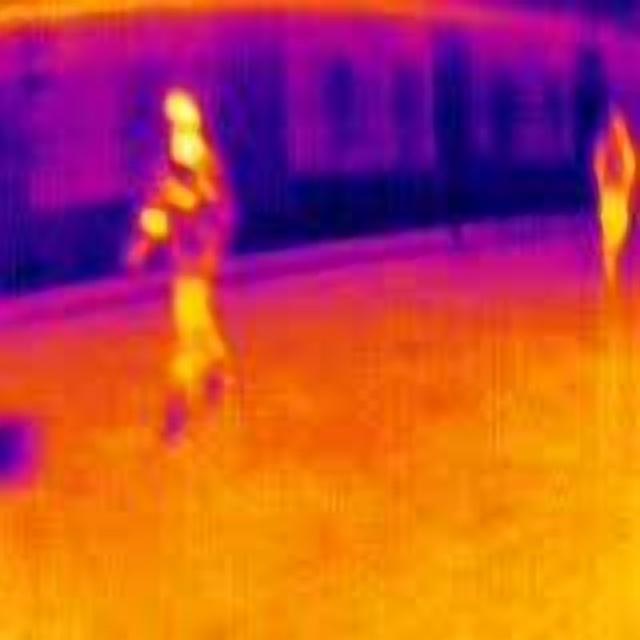
Detected objects:
label: person
label: person